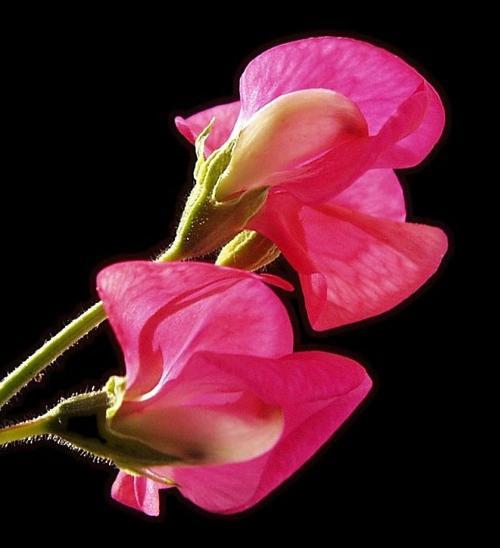
Label: sweet pea